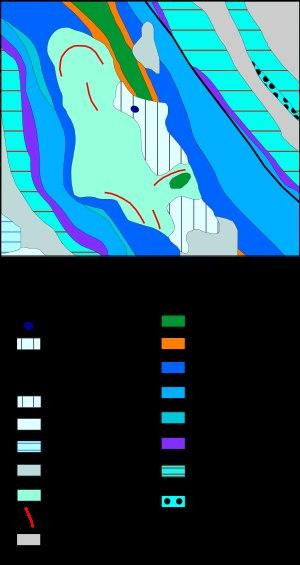
Le lac de Cerin, appelé aussi tourbière de Cerin, est un lac du massif du Jura, situé dans le sud du département de l'Ain, en Auvergne-Rhône-Alpes. Ayant la particularité de n'avoir quasiment pas été anthropisé, il fait aujourd'hui l'objet de diverses protections environnementales. La précocité de sa formation par rapport aux autres lacs du massif jurassien fait de lui une référence dans l'étude de la fin de la glaciation de Würm dans le massif, ainsi que dans l'étude de l'évolution climatique et de la végétation dans le Jura méridional.